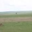
Label: plain